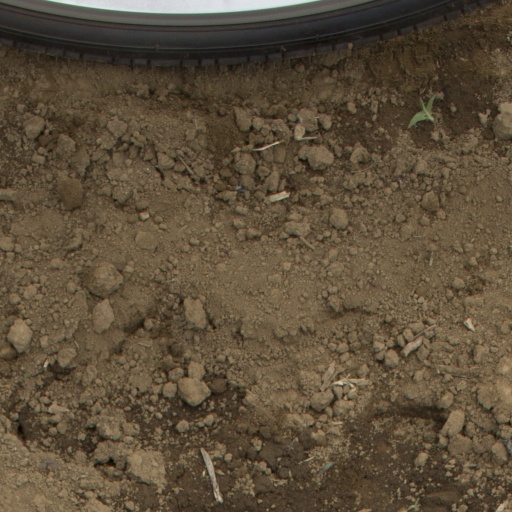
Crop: Jerusalem artichoke